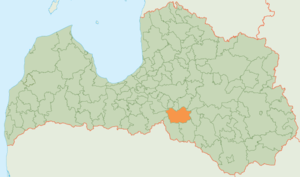
La municipalité de Jaunjelgava est un novads de Lettonie d'une superficie de 685 km², situé dans la région de Sémigalie, dans la région historique de Sélonie. En 2010, sa population est de 6 543 habitants.